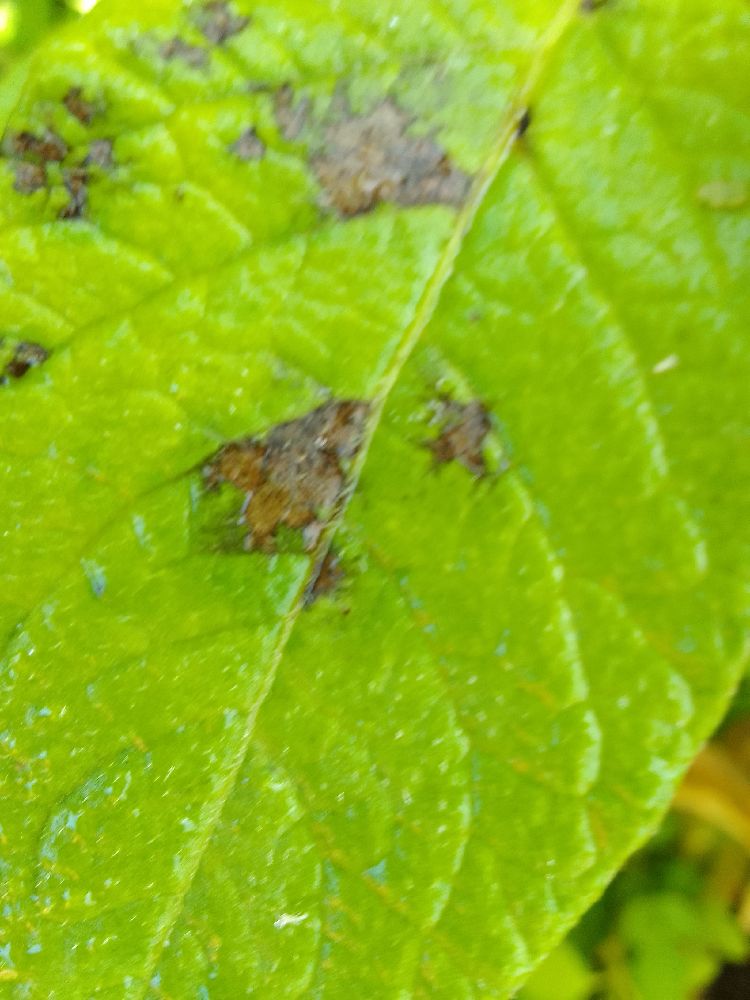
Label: Early blight